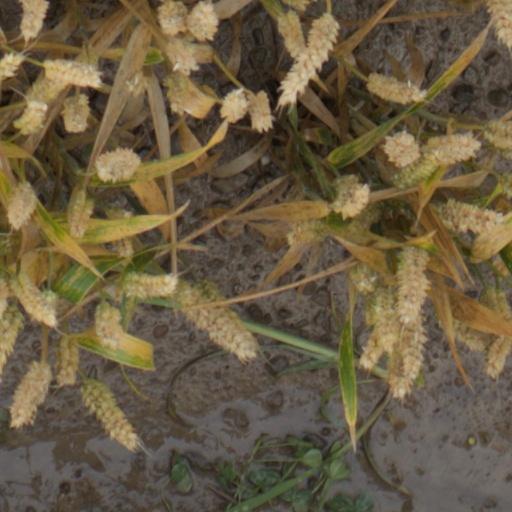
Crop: wheat